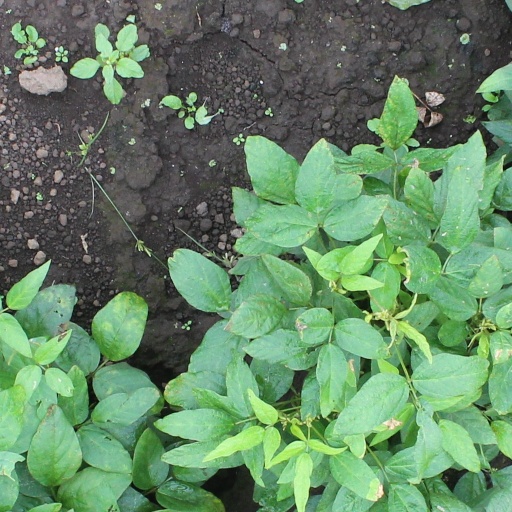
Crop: soybean